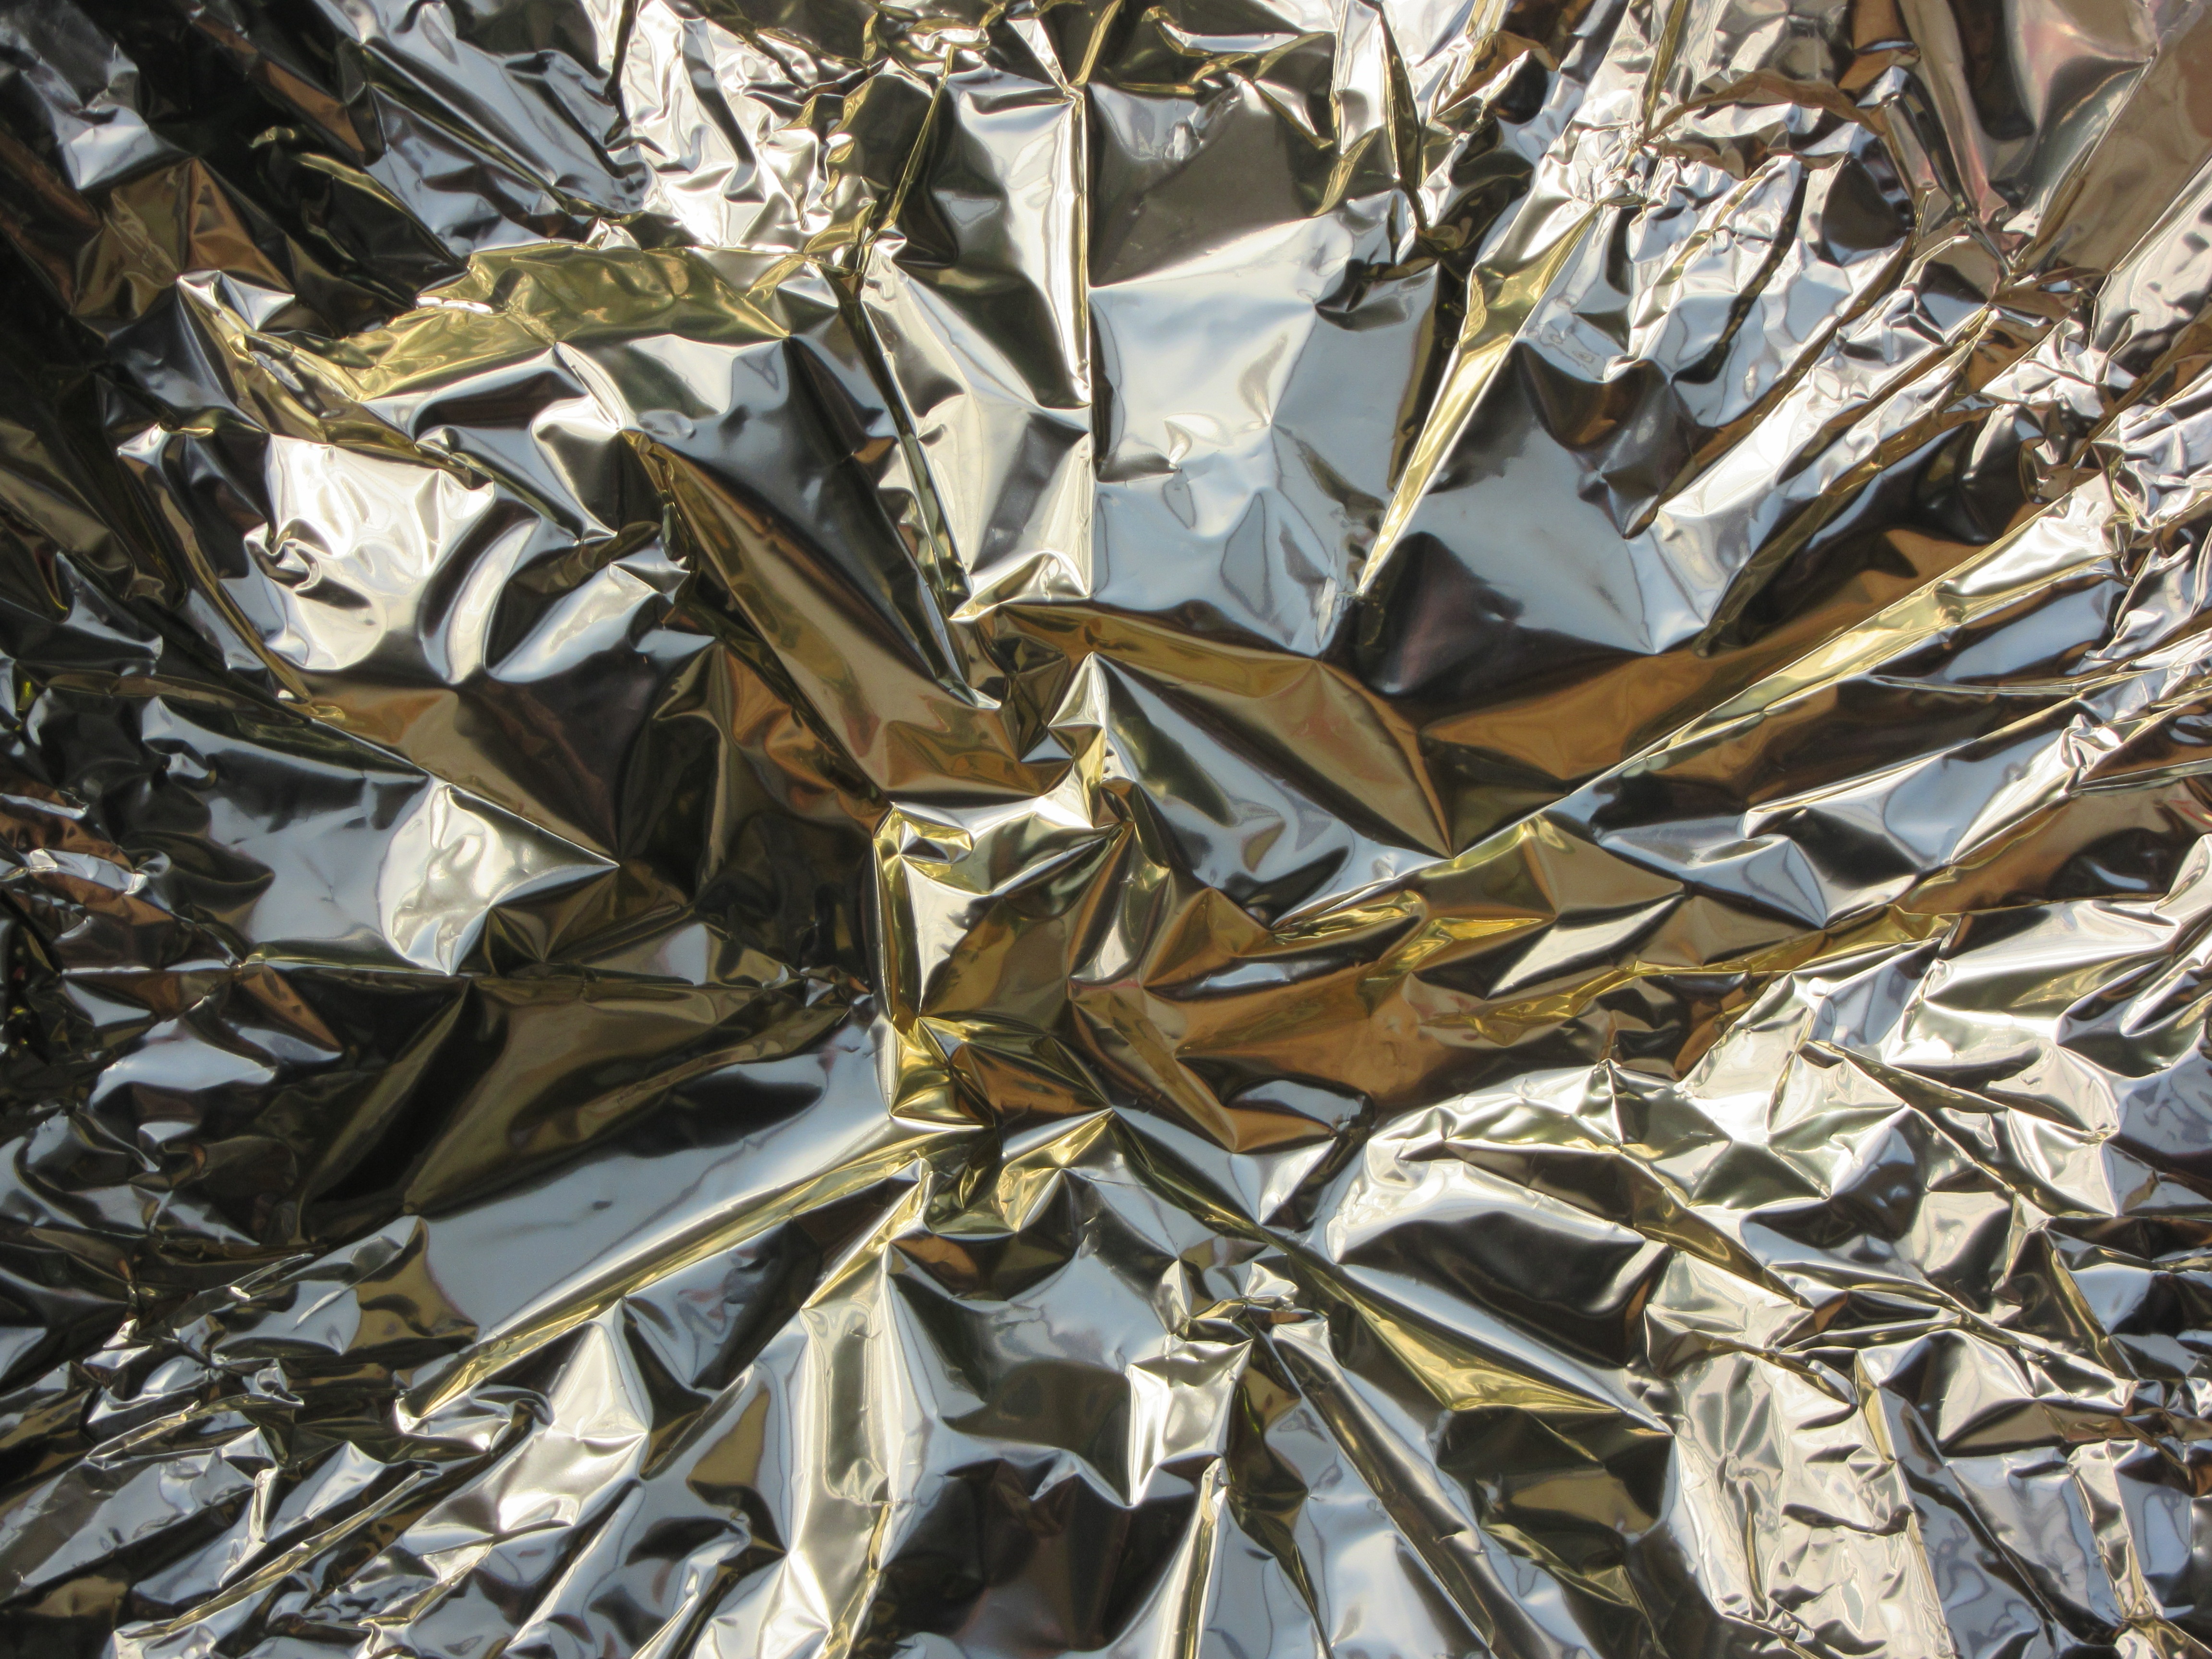
tree, branch, plant, leaf, flower, food, reflection, produce, twig, fold, chaotic, slide, packaging, shiny, gloss, scrap, aluminium, crease, flowering plant, crumpled, sunflower seed, aluminum foil, land plant, metal foil